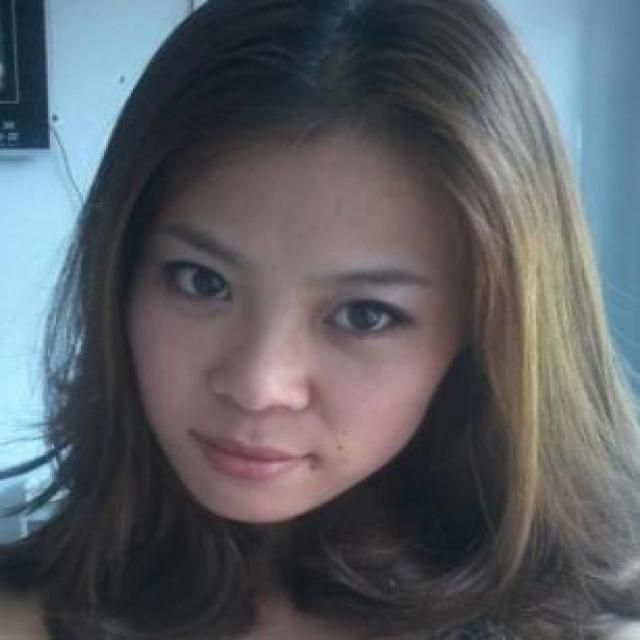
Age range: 21-44